Carlos del Junco

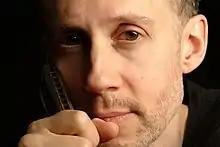

Del Junco was born in Cuba and moved to Canada with his family in 1959. He started to play harmonica when he was fourteen. He graduated from Ontario College of Art where he majored in sculpture.